List of New Mexico State Aggies head football coaches

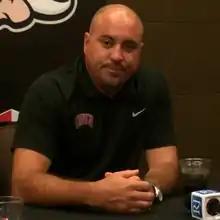
Tony Sanchez has served as head coach of the Aggies since December 2023.

The New Mexico State Aggies college football team represents New Mexico State University in Conference USA (CUSA), as part of the NCAA Division I Football Bowl Subdivision. The program has had 36 head coaches since it began play during the 1893 season. Since December 2023, Tony Sanchez has served as head coach at New Mexico State.